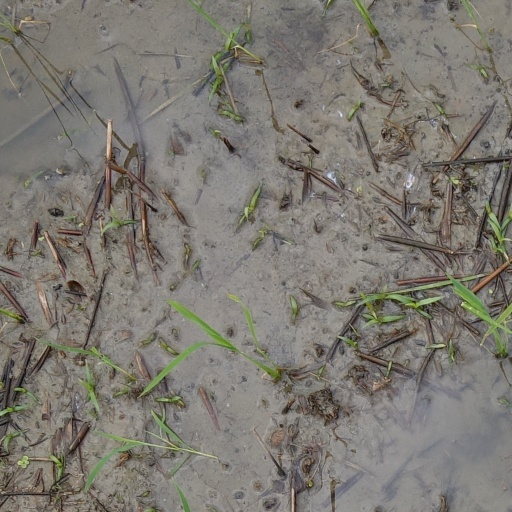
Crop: rice